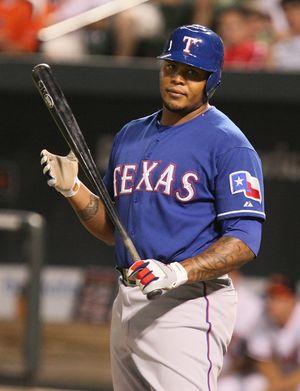
La Saison 2011 des Yankees de New York est la 111ᵉ saison en ligue majeure pour cette franchise.